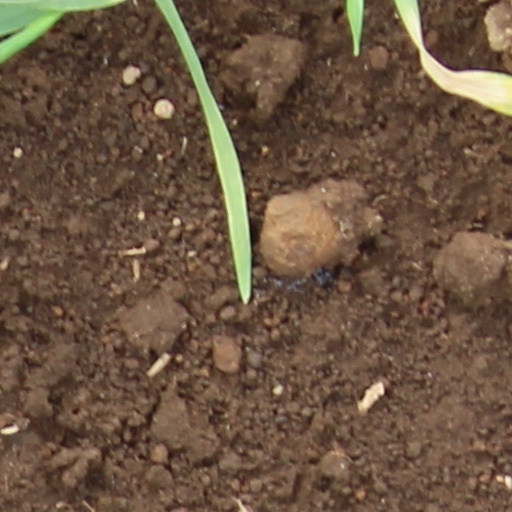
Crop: wheat